France in the Middle Ages

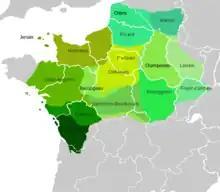
The area of "langues d'oïl"

The Gallo-Romance group in the north of France, consisting of "langues d'oïl" such as Picard, Walloon, and Francien, were influenced by Germanic languages spoken by the earliest Frankish invaders. From the time of Clovis I on, the Franks expanded their rule over northern Gaul. Over time, the French language developed from either the Oïl languages found around Paris and Île-de-France (the Francien theory) or from a standard administrative language based on common characteristics found in all Oïl languages (the lingua franca theory).